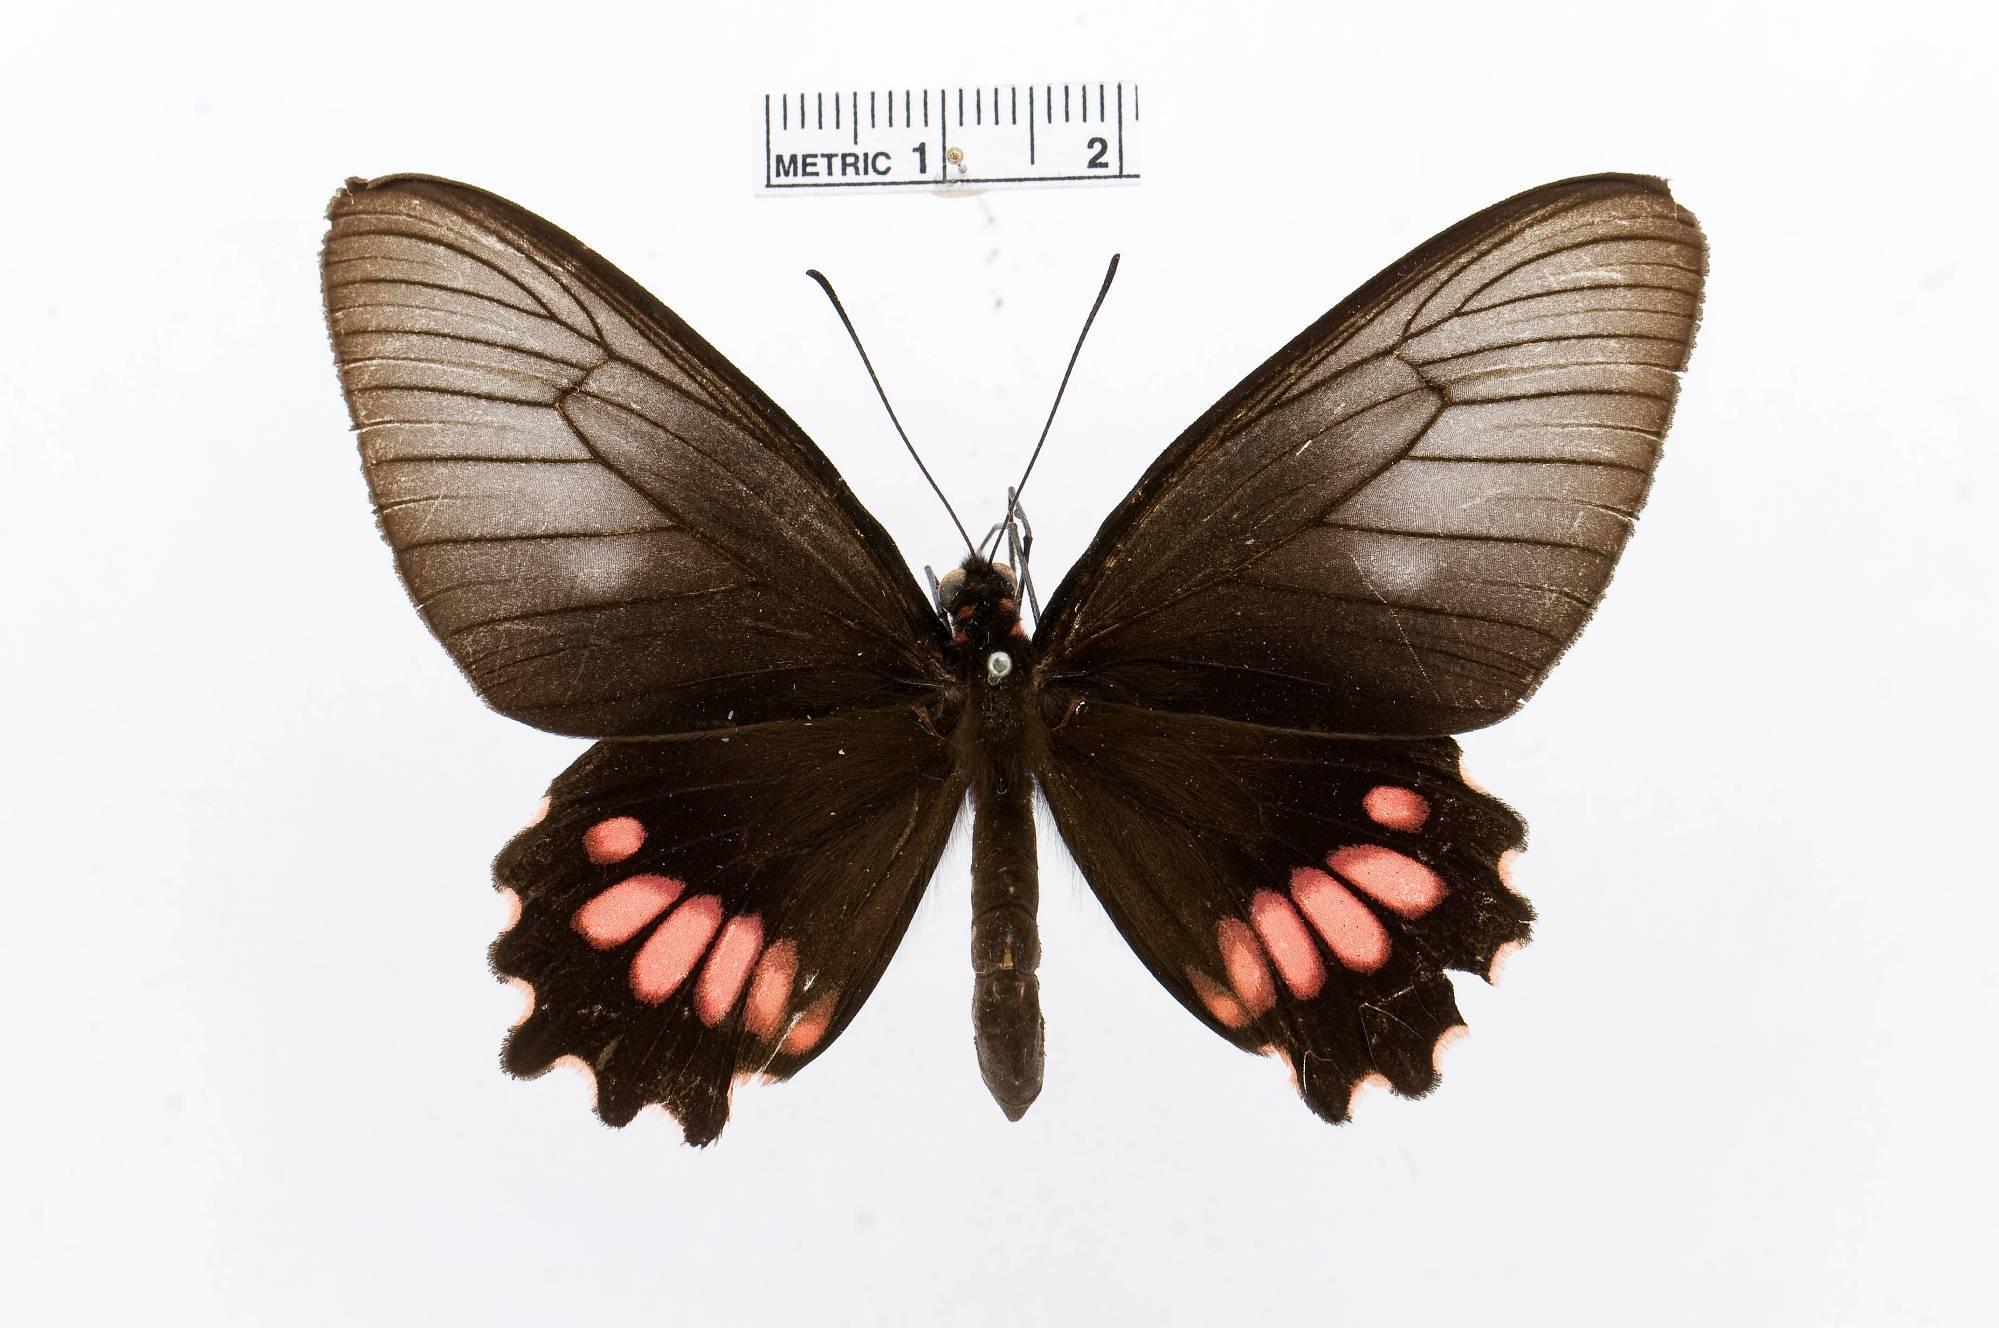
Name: Parides lysander
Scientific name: Parides lysander
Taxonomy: Animalia, Arthropoda, Insecta, Lepidoptera, Papilionidae, Papilioninae
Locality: Geldersland, Surinam River, [Not Stated], Suriname
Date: [Not Stated]